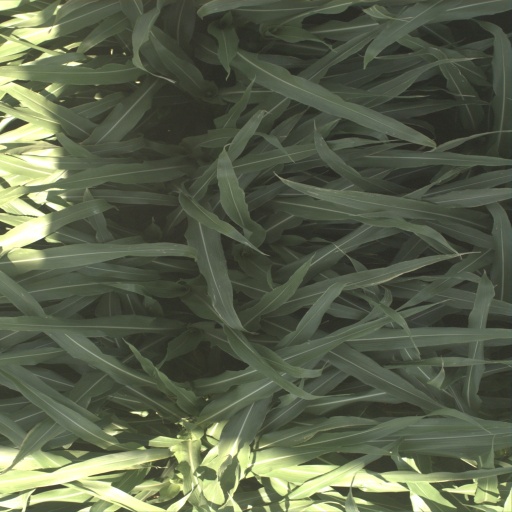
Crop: sorghum